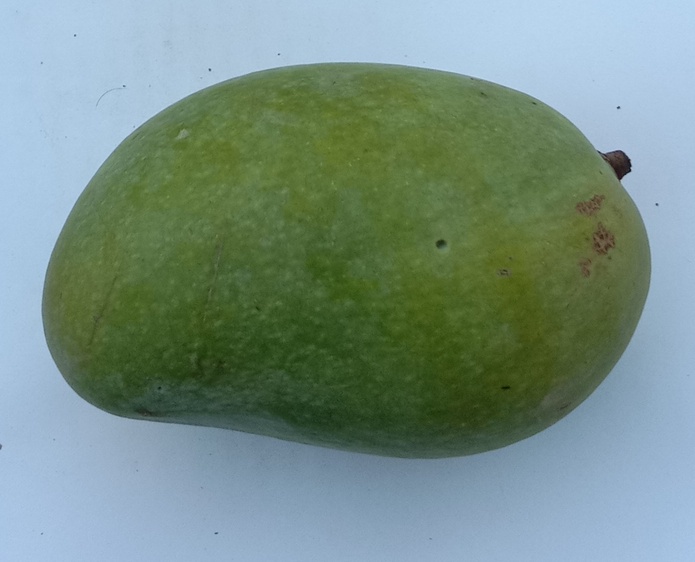
Mango variety: Chaunsa (Summer Bahisht)